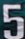
Number: 5